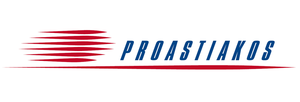
Le train de banlieue de Patras est une ligne de train urbain qui, depuis 2020, relie, le long de la côte, le nord-est de l'agglomération de Patras au sud-ouest, en passant par le centre et le port. Toutes les informations de cet article proviennent de l'article en grec et du site de la ligne.